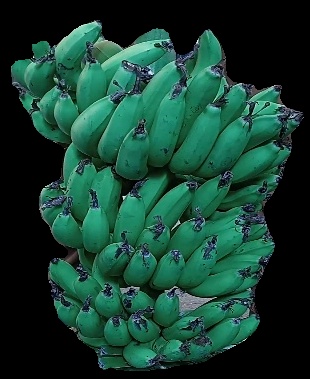
Variety: pachbale
Grade: grade3